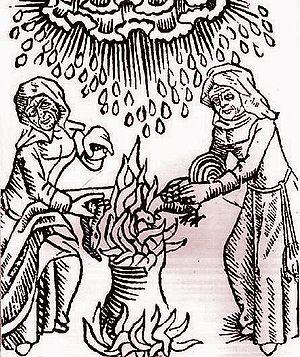
En 1620/1621, les procès de sorcellerie atteignent un paroxysme au Ban de la Roche, emportant un minimum de 53 victimes sur une population qui pourrait être estimée au maximum à 1 200 personnes.
La modification du temps est la manipulation des paramètres physiques qui contrôlent les phénomènes météorologiques. Le but est de modifier l'évolution du temps afin d'obtenir des conditions favorables et d'amoindrir les phénomènes violents.